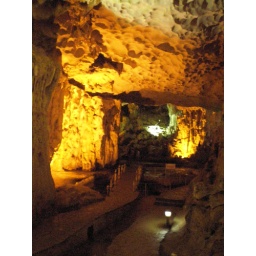
Over hundreds of years, locals made up stories that involved imagining that shapes in the rocks were animals and people.